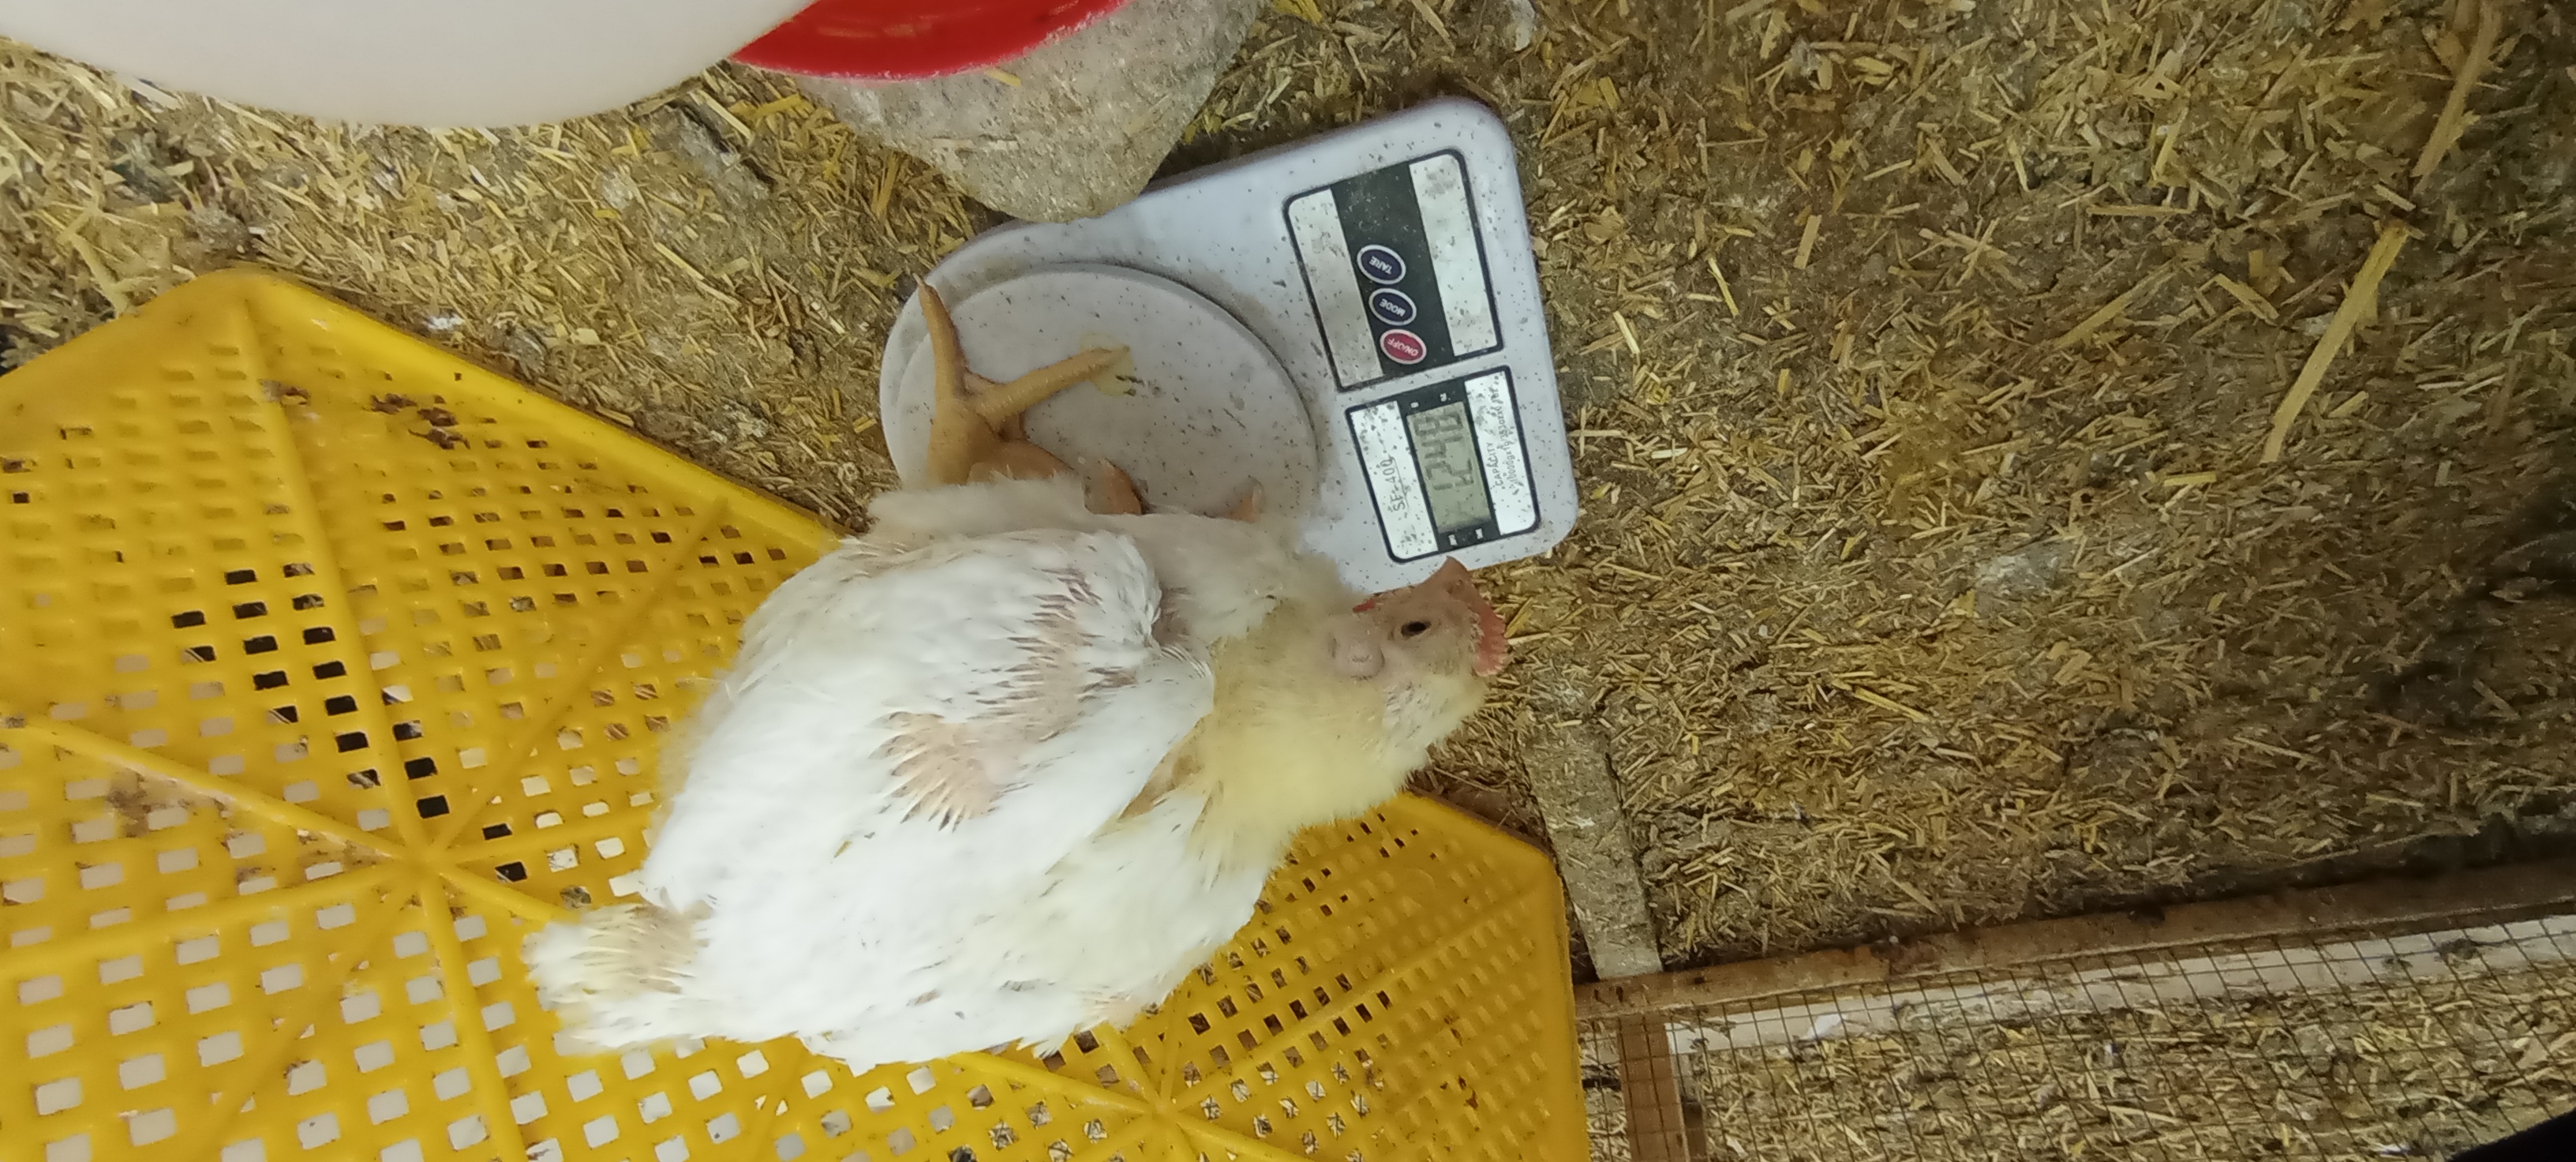
Weight: 1246 g